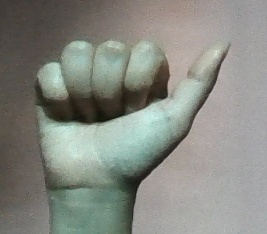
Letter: dhad